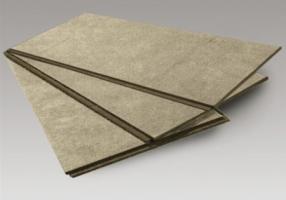
Waste category: paper